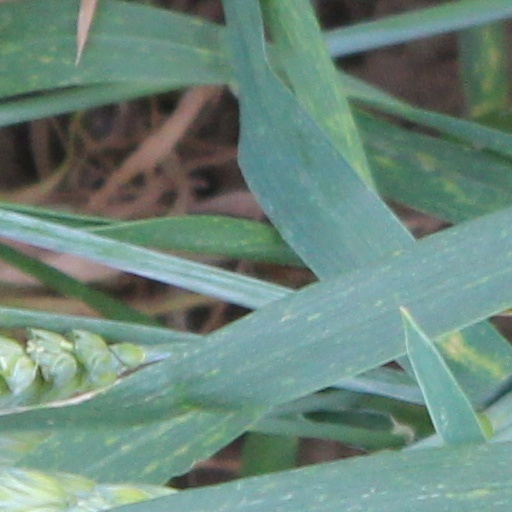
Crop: wheat